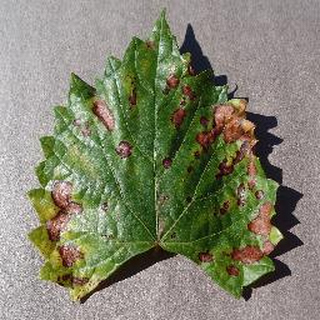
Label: grape_esca_black_measles